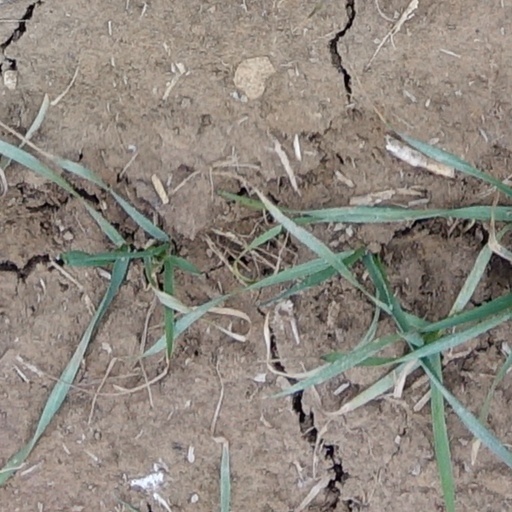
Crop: wheat